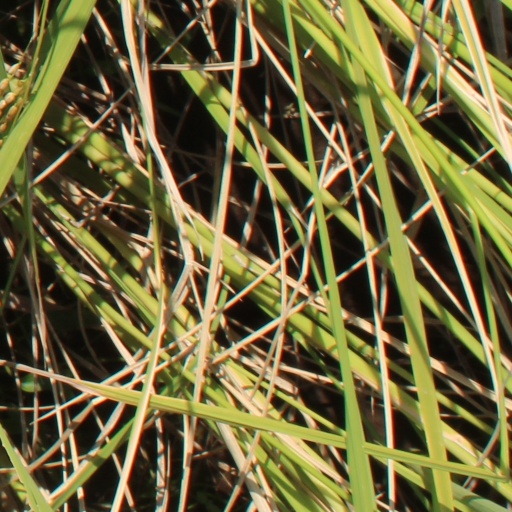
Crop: rice